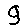
Label: 9